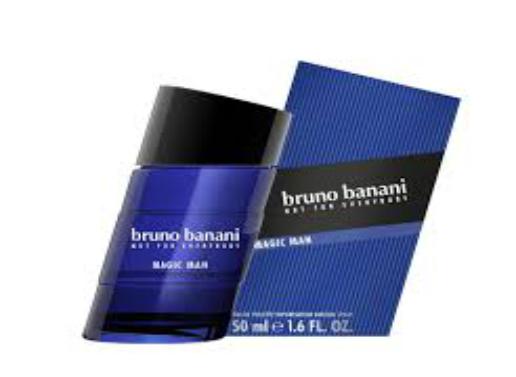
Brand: Bruno Banani
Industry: Necessities